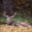
Label: deer